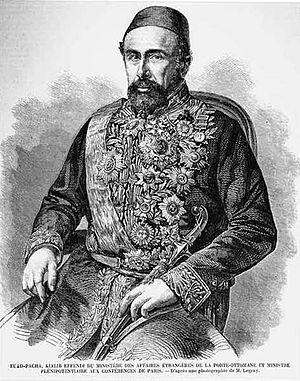
Fuad Pacha (1814-1868), du Ministère des affaires étrangères de la Porte-ottomane. Gravure d'après Gustave Le Gray (1820-1884), ""L'Illustration"", 10 juillet 1858.
Mehmed Fuad Pacha est homme d’État et littérateur ottoman, né à Constantinople en 1814 et mort à Nice en 1869.